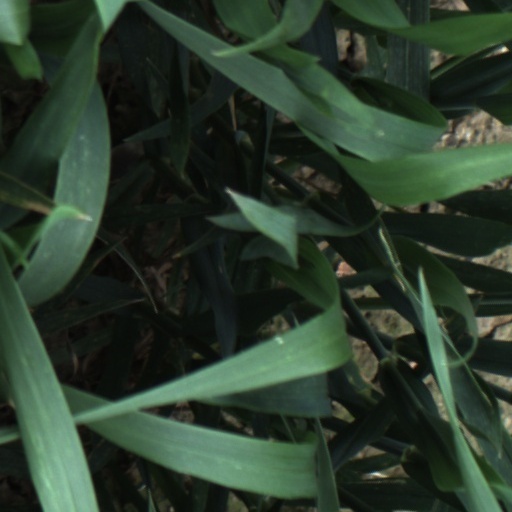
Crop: wheat